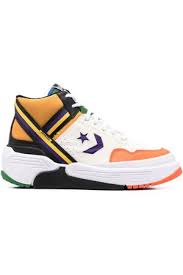
Label: Sneaker